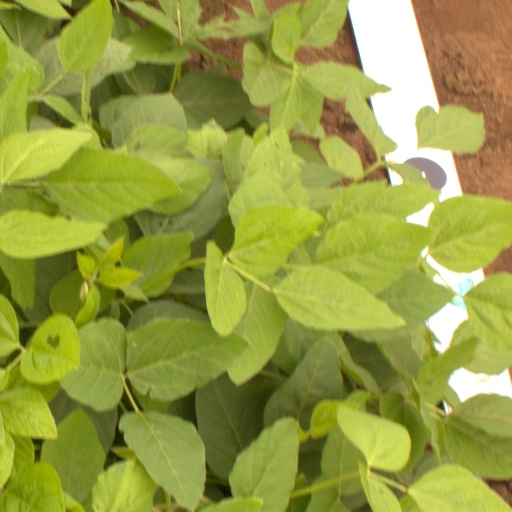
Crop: soybean